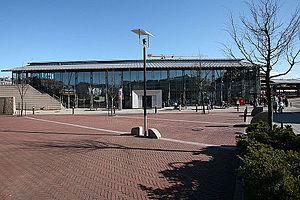
La gare d'Asker est une gare ferroviaire norvégienne située dans le centre-ville de la commune d'Asker dans le comté de Viken en Norvège. Elle se trouve à 23,83 km d'Oslo, la capitale.